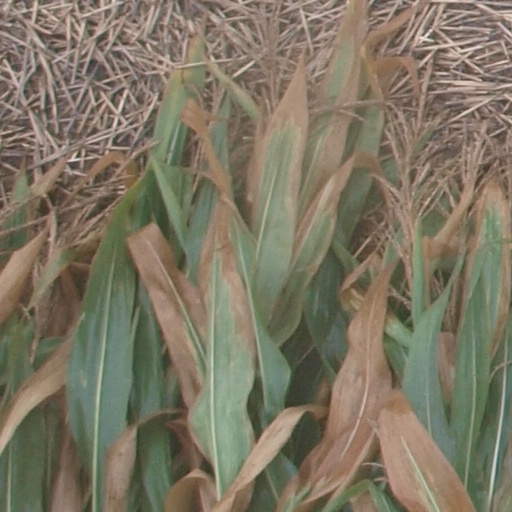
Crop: maize; corn